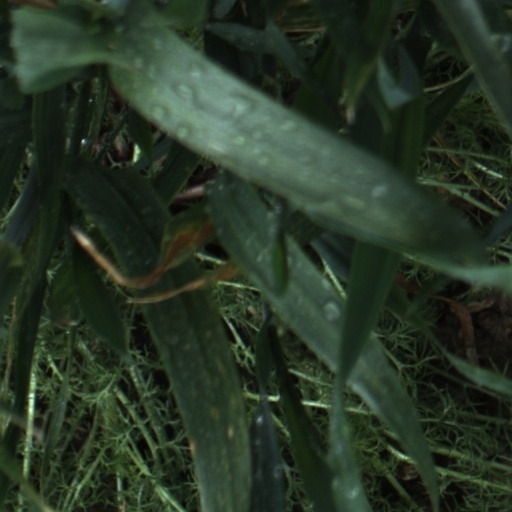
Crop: wheat